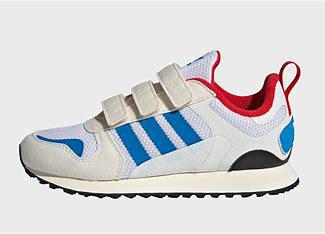
Brand: Adidas
Model: ZX 700 HD